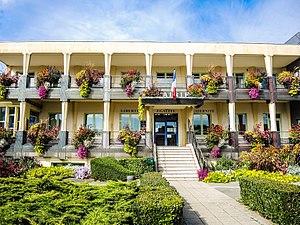
Façade de la mairie de Voujeaucourt. Doubs